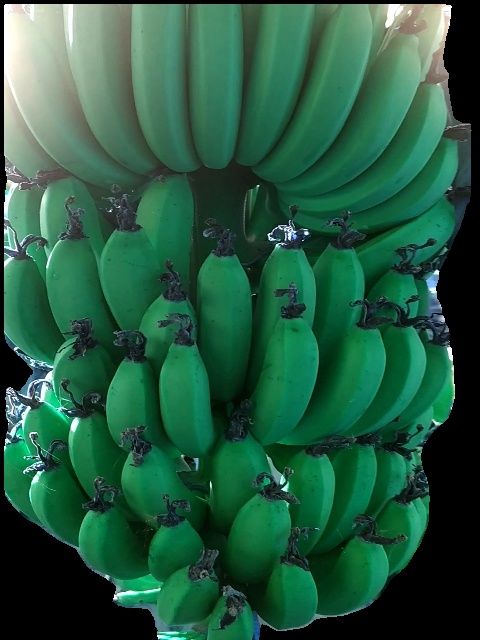
Variety: pachbale
Grade: grade1